Decompression equipment

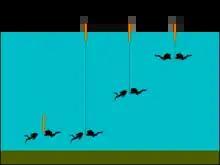
Four stages of scuba ascent with delayed surface marker buoy: Preparation, deployment, ascent, decompression stop

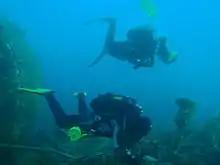
Diver deploying a DSMB

A surface marker buoy (SMB) with a reel and line is often used by a dive leader to allow the boat to monitor progress of the dive group. This can provide the operator with a positive control of depth, by remaining slightly negative and using the buoyancy of the float to support this slight over-weighting. This allows the line to be kept under slight tension which reduces the risk of entanglement. The reel or spool used to store and roll up the line usually has slightly negative buoyancy, so that if released it will hang down and not float away.